Judah Leib the Elder

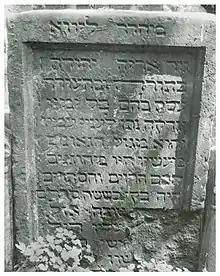
Grave of Judah Leib the Elder

Judah Leib the Elder (Hebrew: יהודה לייב הזקן died 1539) was a 16th-century Czech rabbi based in Prague, who is of great genealogical significance due to his alleged descent from King David.